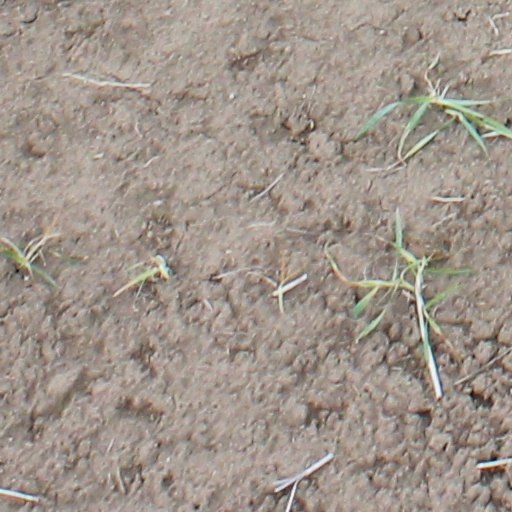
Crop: wheat